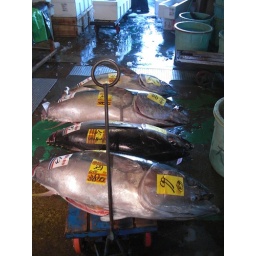
At the wholesale fish market in Kashiwa